Don Grierson (music executive)

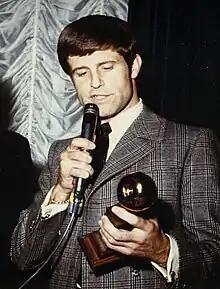
Grierson accepting the Golden Apple Award in 1968

Don Grierson (1941/1942 – 5 January 2019) was a British-born music industry executive best known for receiving the Golden Apple Award from the Beatles and signing Celine Dion to her first US recording contract.